Mikhail Adamovich

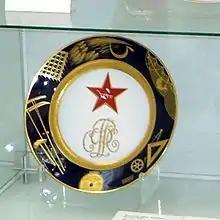
A Red Star: a 1920 design by Adamovich

Adamovich worked in Leningrad following the Russian Revolution and his two years service in the Revolutionary guard. The Imperial Porcelain Factory had been founded by Empress Elizabeth Petrovna in 1744 as the first porcelain factory in Russia. In 1918 it was renamed the State Porcelain factory and Adamovich was employed. He designed ceramics that reflected the aims of the new government in Russia. He worked there from 1918 to 1919 and he returned in 1921 for two years. Adamovich later went on to work at the Volkhov Ceramic Factory in Novgorod. In 1927 he returned to Moscow to design for the Dulevo Ceramic Factory. He is known for his porcelain works with agitprop and Soviet art imagery.